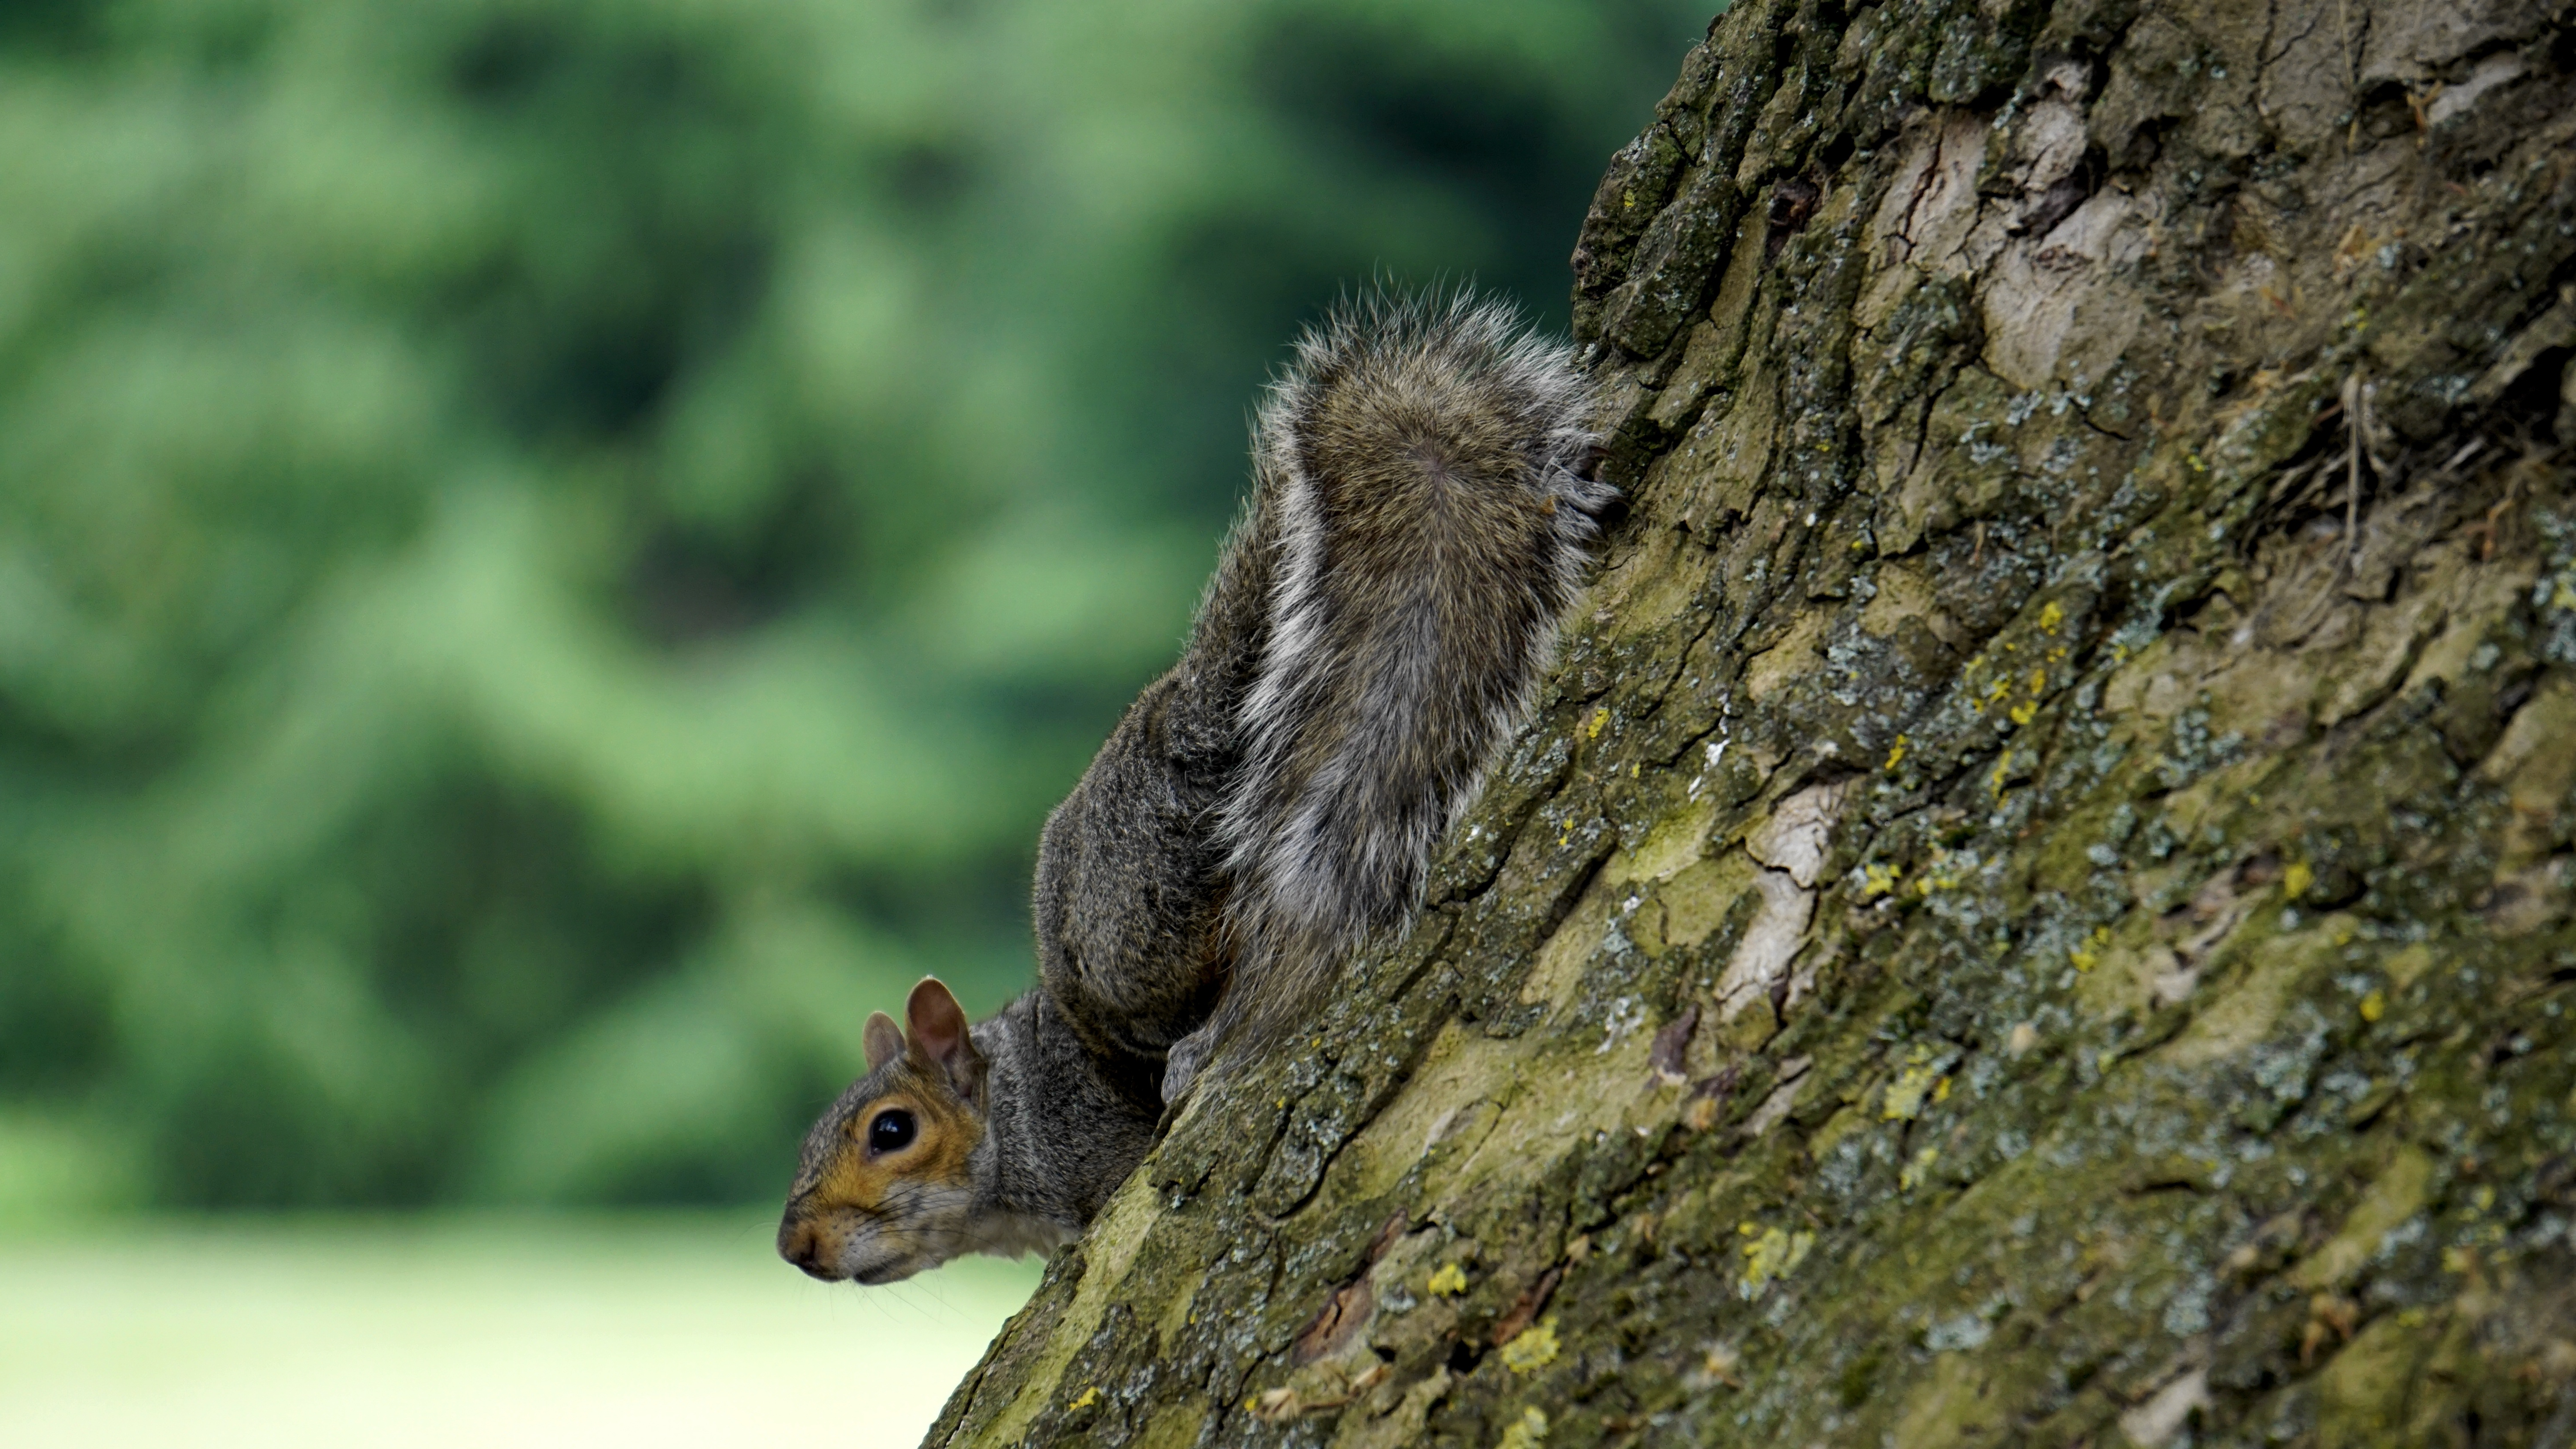
tree, nature, forest, outdoor, branch, wood, animal, cute, looking, wildlife, wild, fur, fluffy, natural, small, autumn, brown, mammal, squirrel, nut, close, eat, rodent, fauna, face, feeding, eating, grey, claws, tail, eye, ears, head, vertebrate, chipmunk, curious, marmot, bushy, grey squirrel